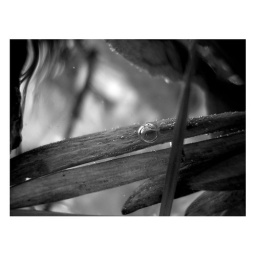
Some experiments with flowers,leafs and other stuff in bottle of water :))